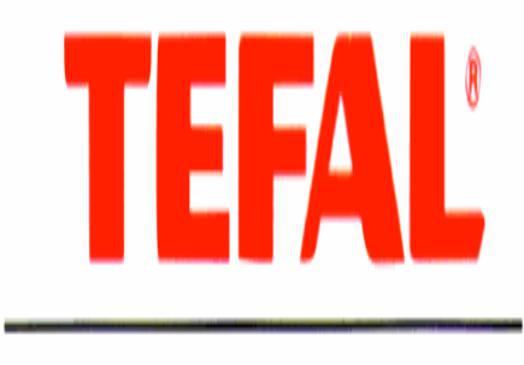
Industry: Necessities